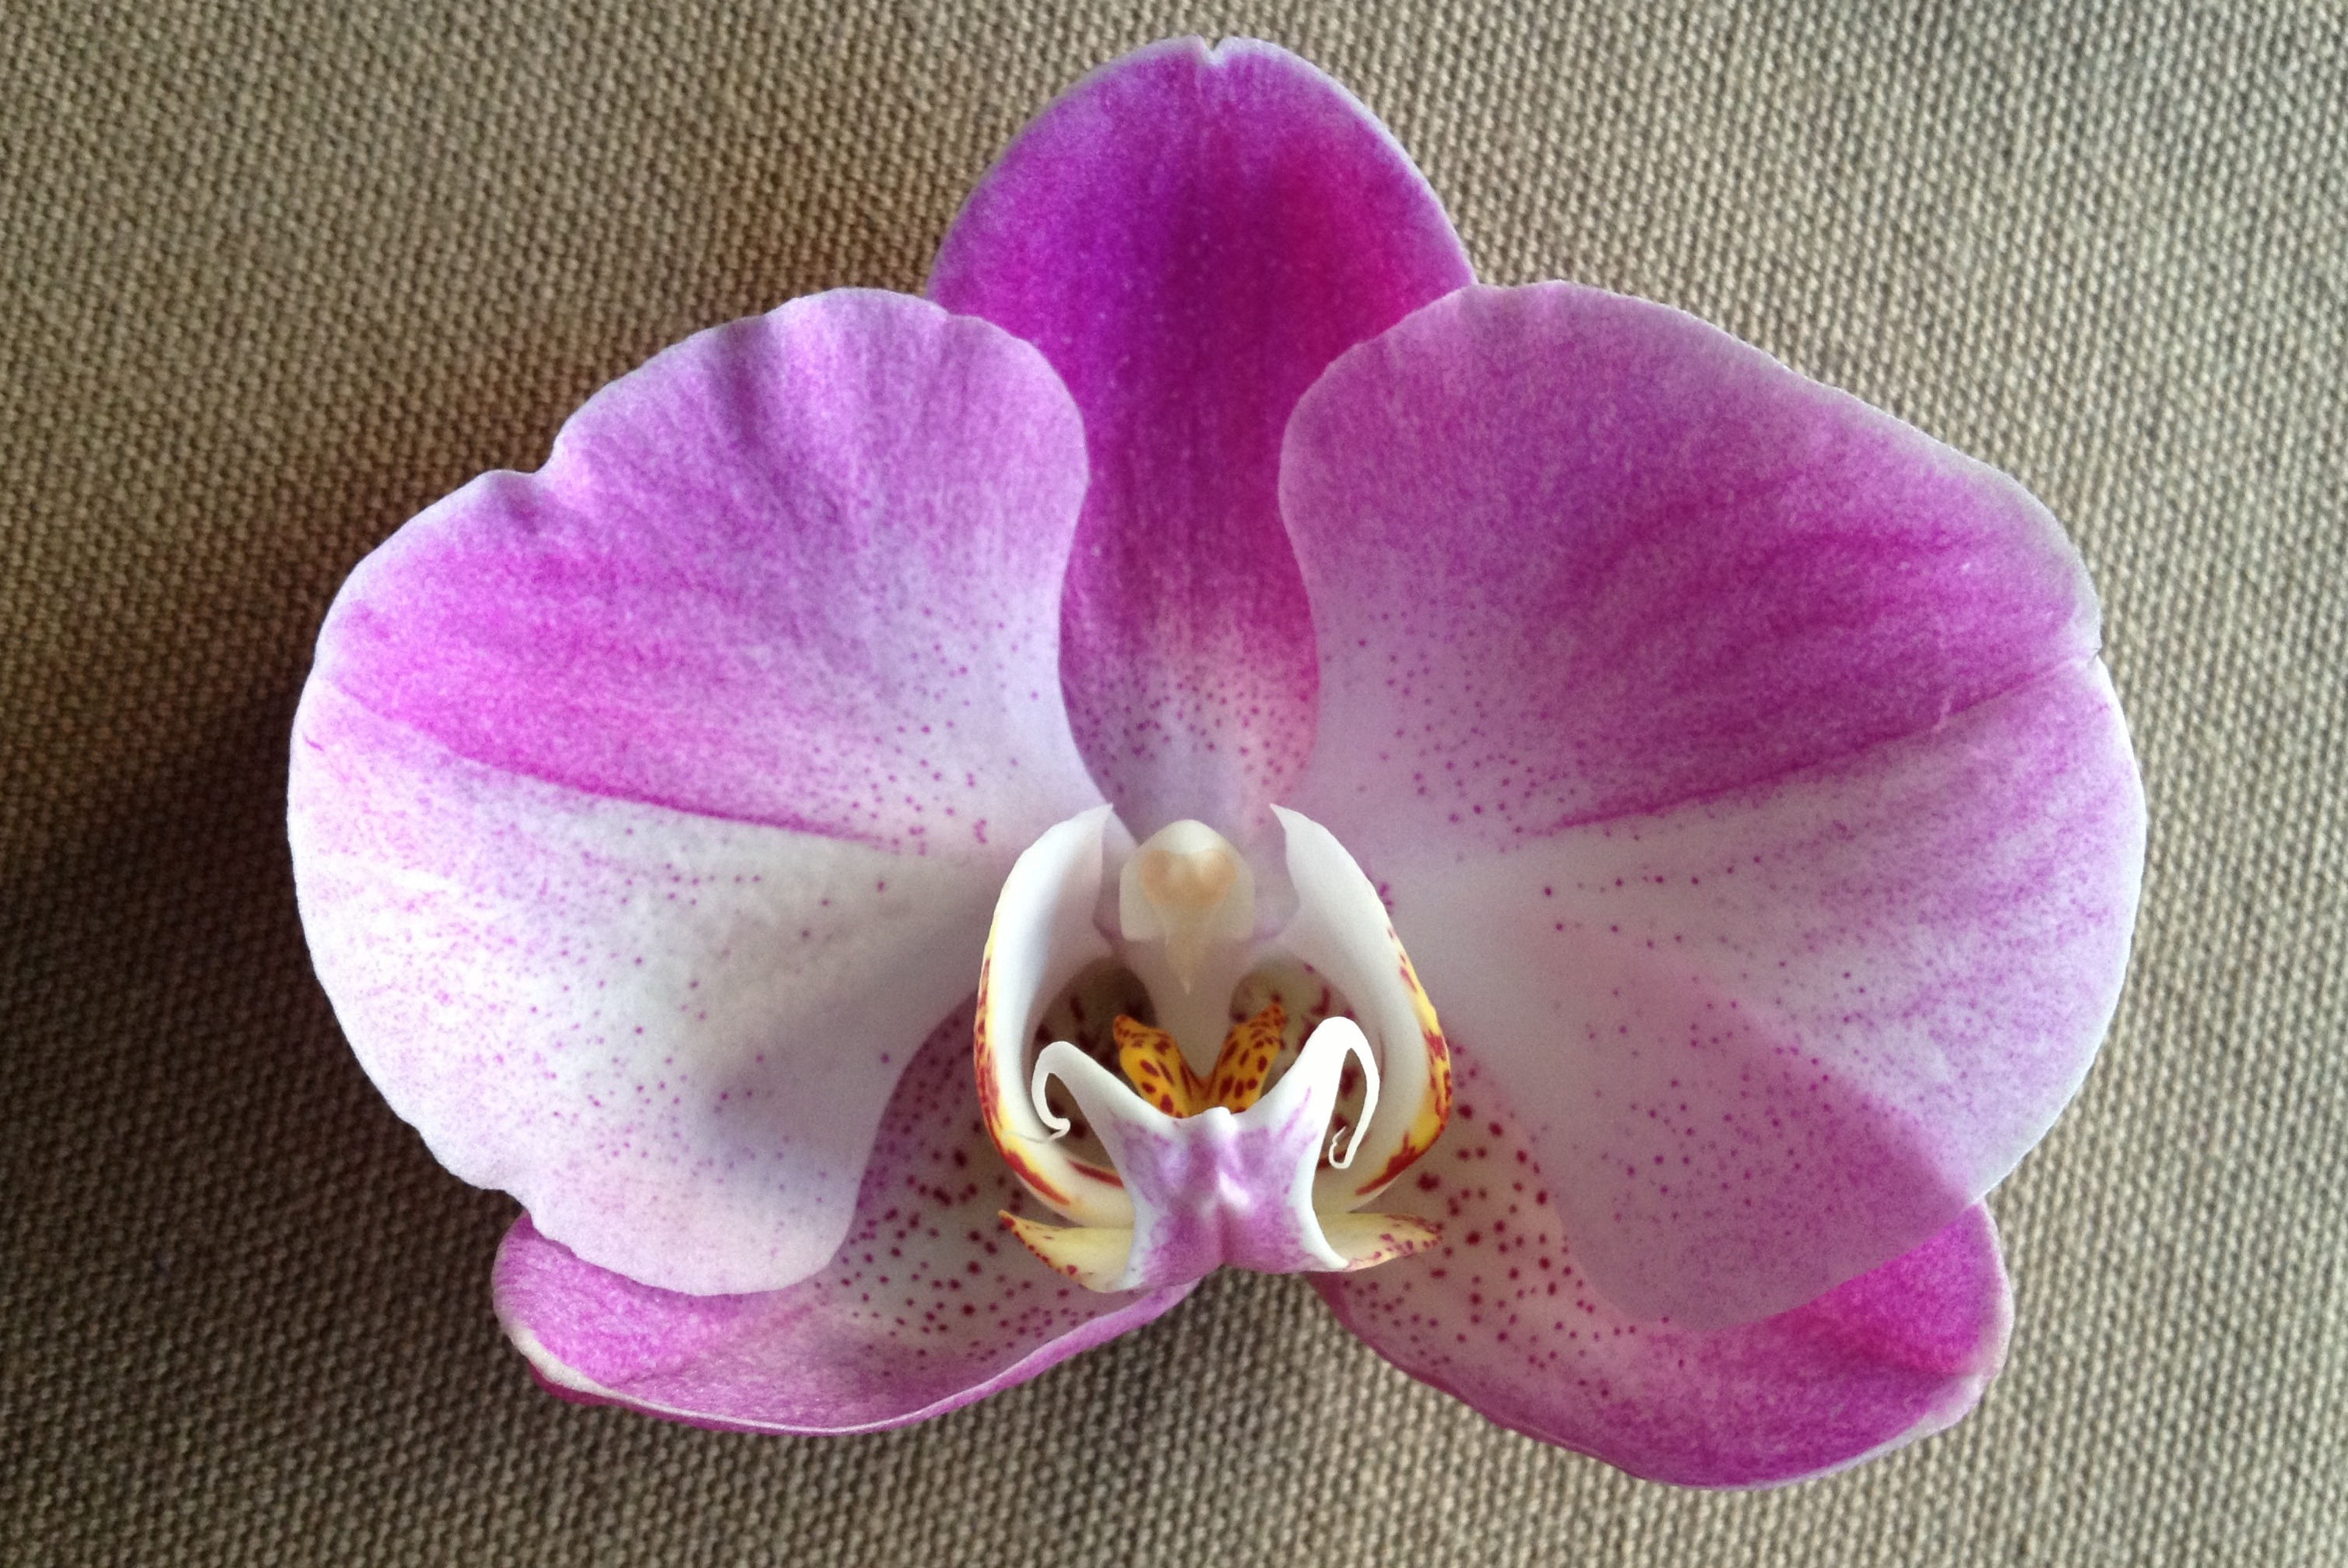
plant, flower, purple, petal, pink, flora, orchid, close up, eye, beauty, organ, macro photography, flowering plant, cattleya, land plant, moth orchid, violet family